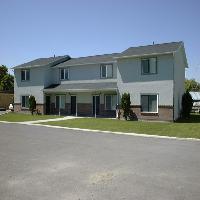
Weather: sun or clear